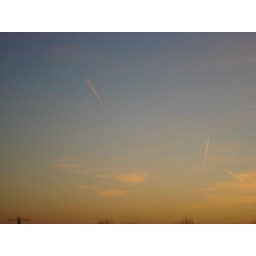
3 airplanes in the sky